Charly, Metropolis of Lyon

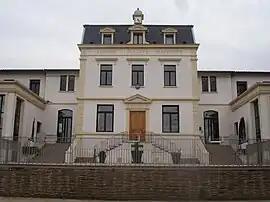
The town hall of Charly

Charly is a commune in the Metropolis of Lyon in Auvergne-Rhône-Alpes region in eastern France.